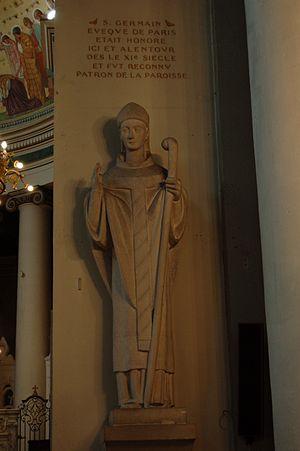
Germain de Paris, également appelé Germain d'Autun, né à Autun en 496, mort à Paris en 576, est un homme d'Église de l'époque mérovingienne, évêque de Paris en 555, fondateur, sous le règne de Childebert Iᵉʳ, d'une abbaye qui portera ensuite son nom, la future abbaye de Saint-Germain-des-Prés.